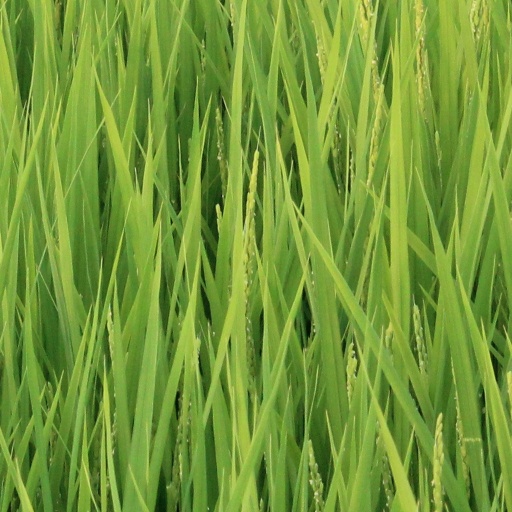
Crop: rice